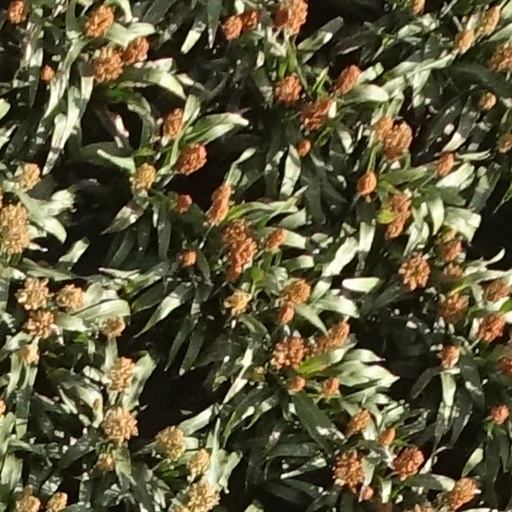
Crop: sorghum